Thai silk

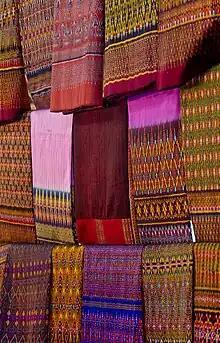
Traditional Thai silk cloth

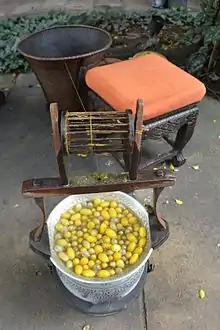
Silk cocoons and spool at Jim Thompson House

Thai silk is produced from the cocoons of Thai silkworms. Thailand's silkworm farmers cultivate both types of the domesticated silkworms that produce commercial silk: "Samia ricini", commonly known as the eri silkworm, which produces matte eri silk, and the "Bombyx mori", producer of the better known, glossy mulberry silk. The latter is by far the larger silk producer of the two.